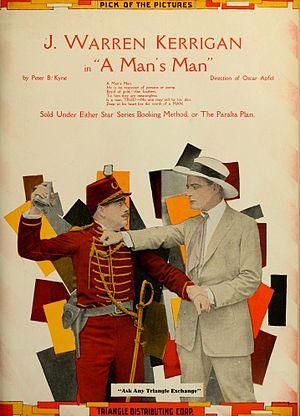
J. Warren Kerrigan est un acteur, réalisateur et scénariste américain, né à Louisville le 25 juillet 1879 et mort d'une broncho-pneumonie à Balboa Beach le 9 juin 1947.